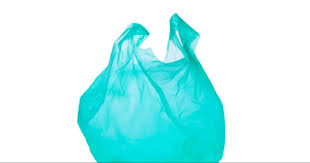
Waste category: plastic